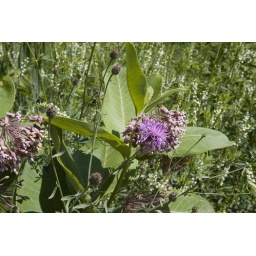
Some flowers live by the lake